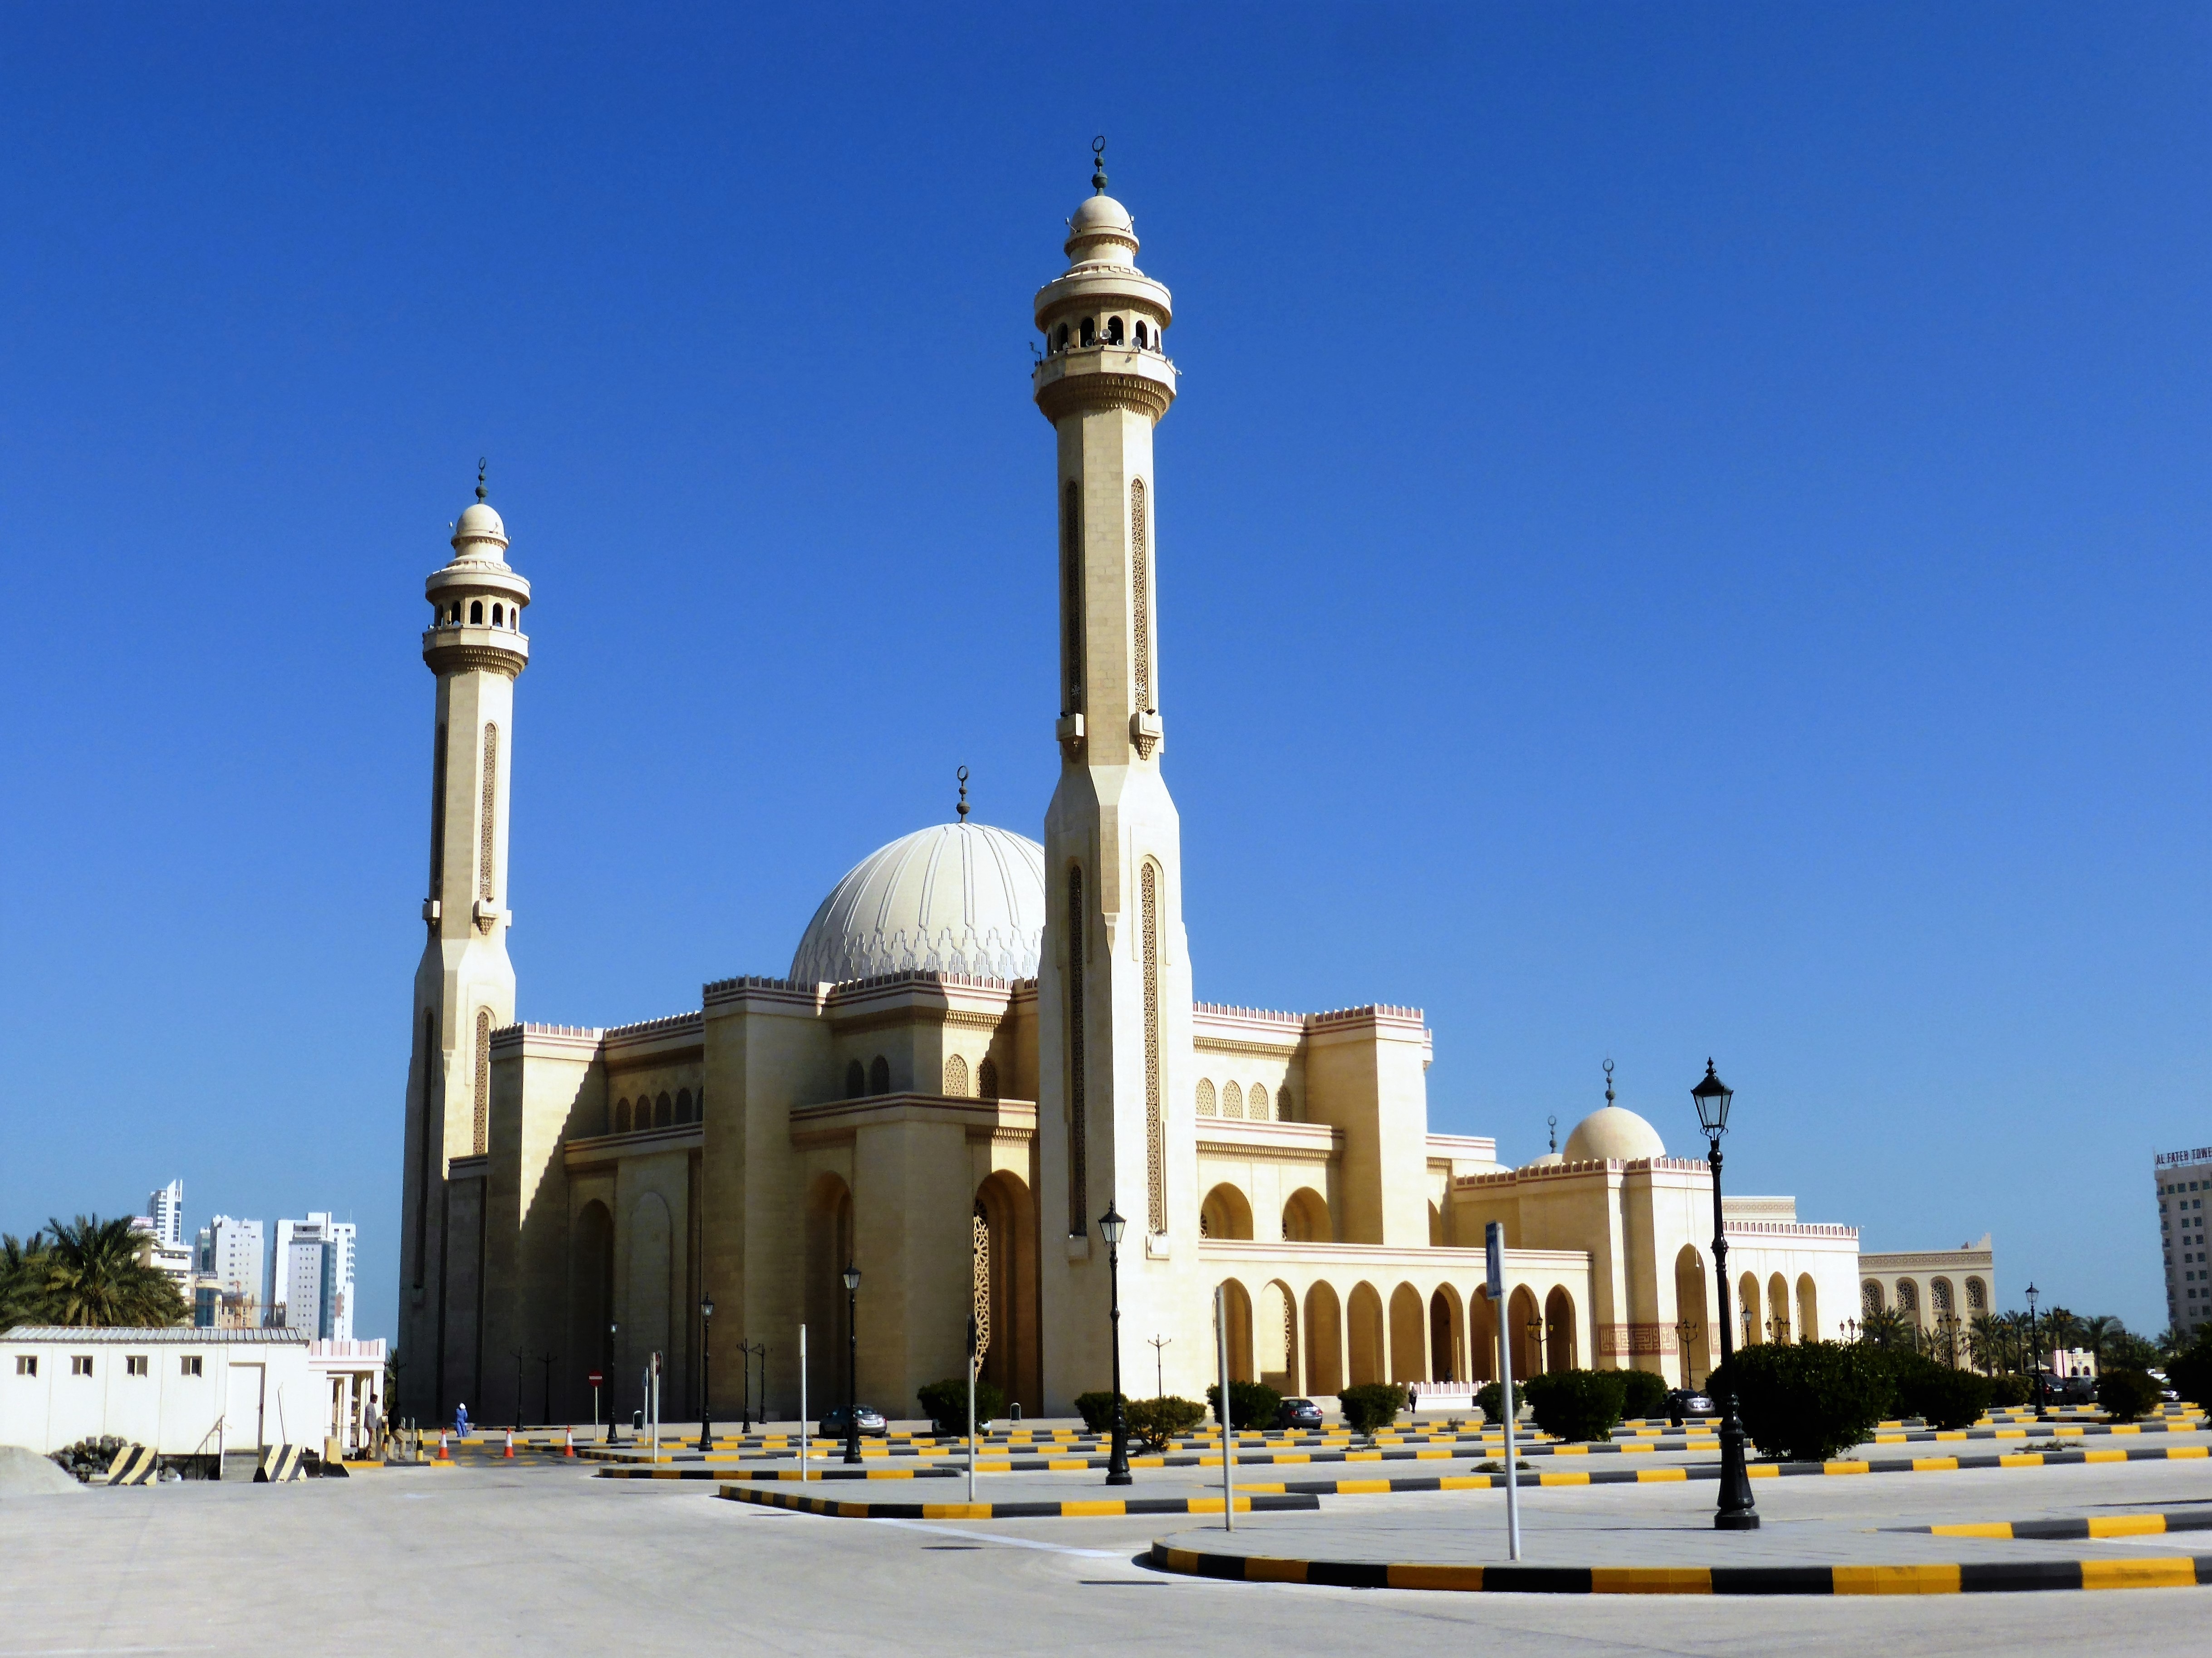
building, tower, landmark, place of worship, faith, mosque, islam, minaret, bahrain